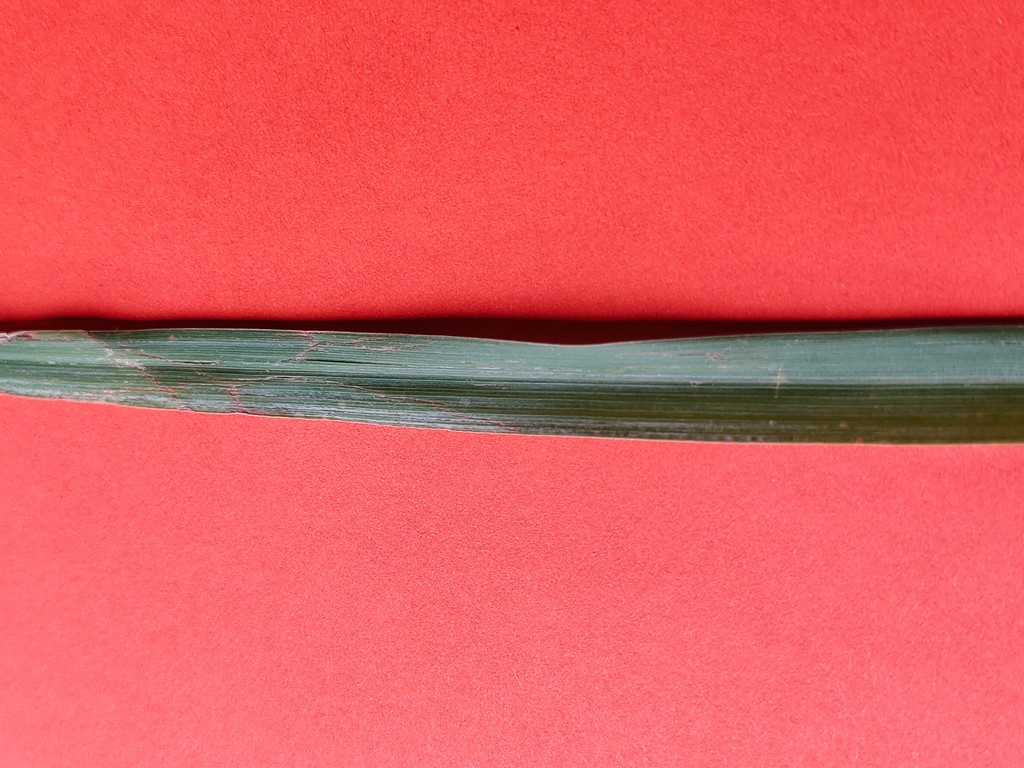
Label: Unhealthy